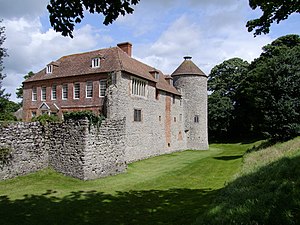
Westenhanger Castle
Westenhanger Castle.
Westenhanger Castle er en forskanset herregård der tidligere var ejet af det engelske kongehus.